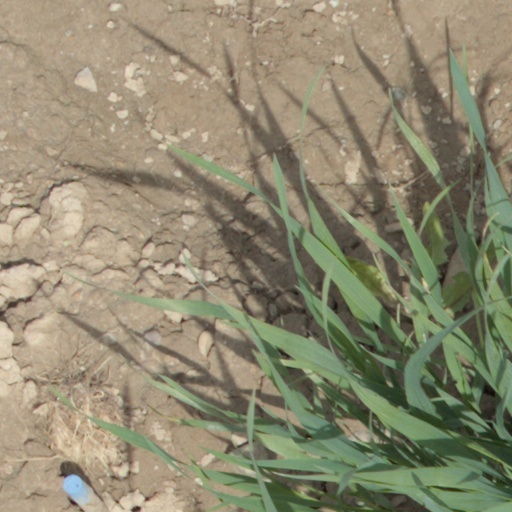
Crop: wheat